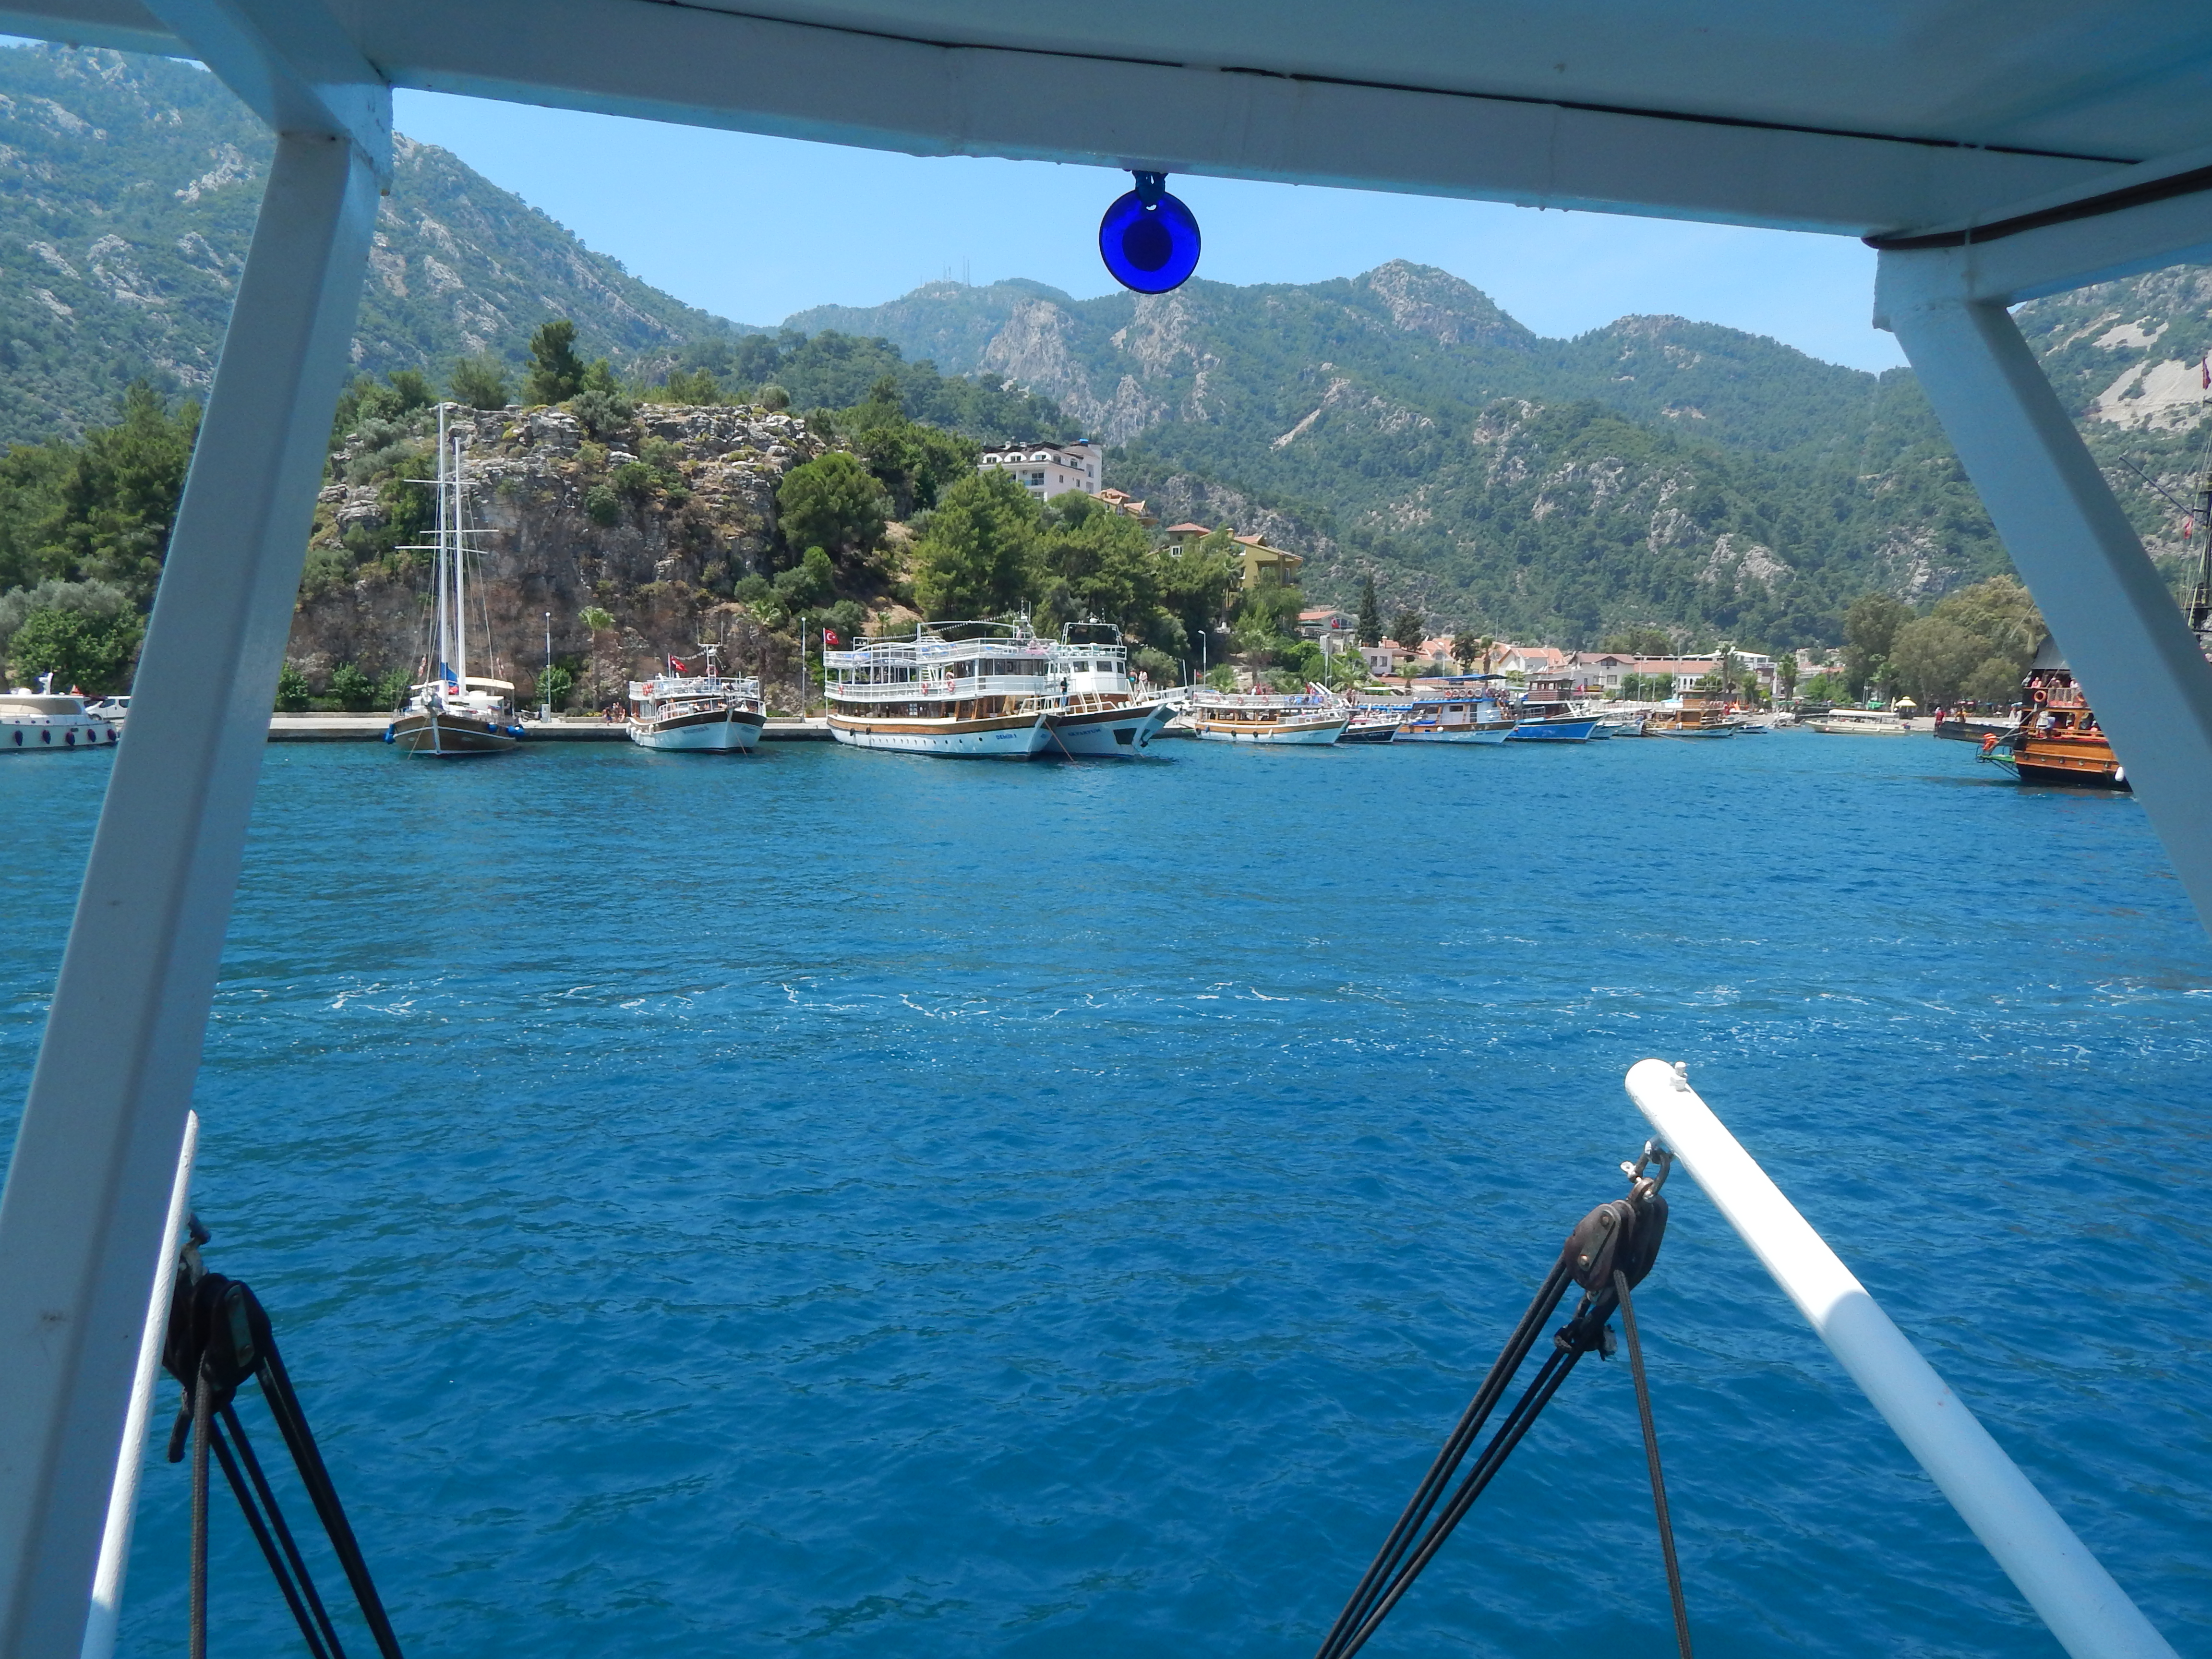
sea, landscape, marina, ship, view, travel, blue, summer, water, riviera, city, coast, boat, resort, harbor, cruise, yacht, sailing, destination, sky, waterway, water transportation, coastal and oceanic landforms, ocean, boating, vacation, bay, leisure, lagoon, recreation, channel, tourism, inlet, river, lake